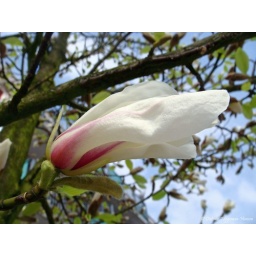
magnolia van de in bloei staande boom aan de Aalreep/Zalmplaat. flower of the tree in the street Aalreep/Zalmplaat